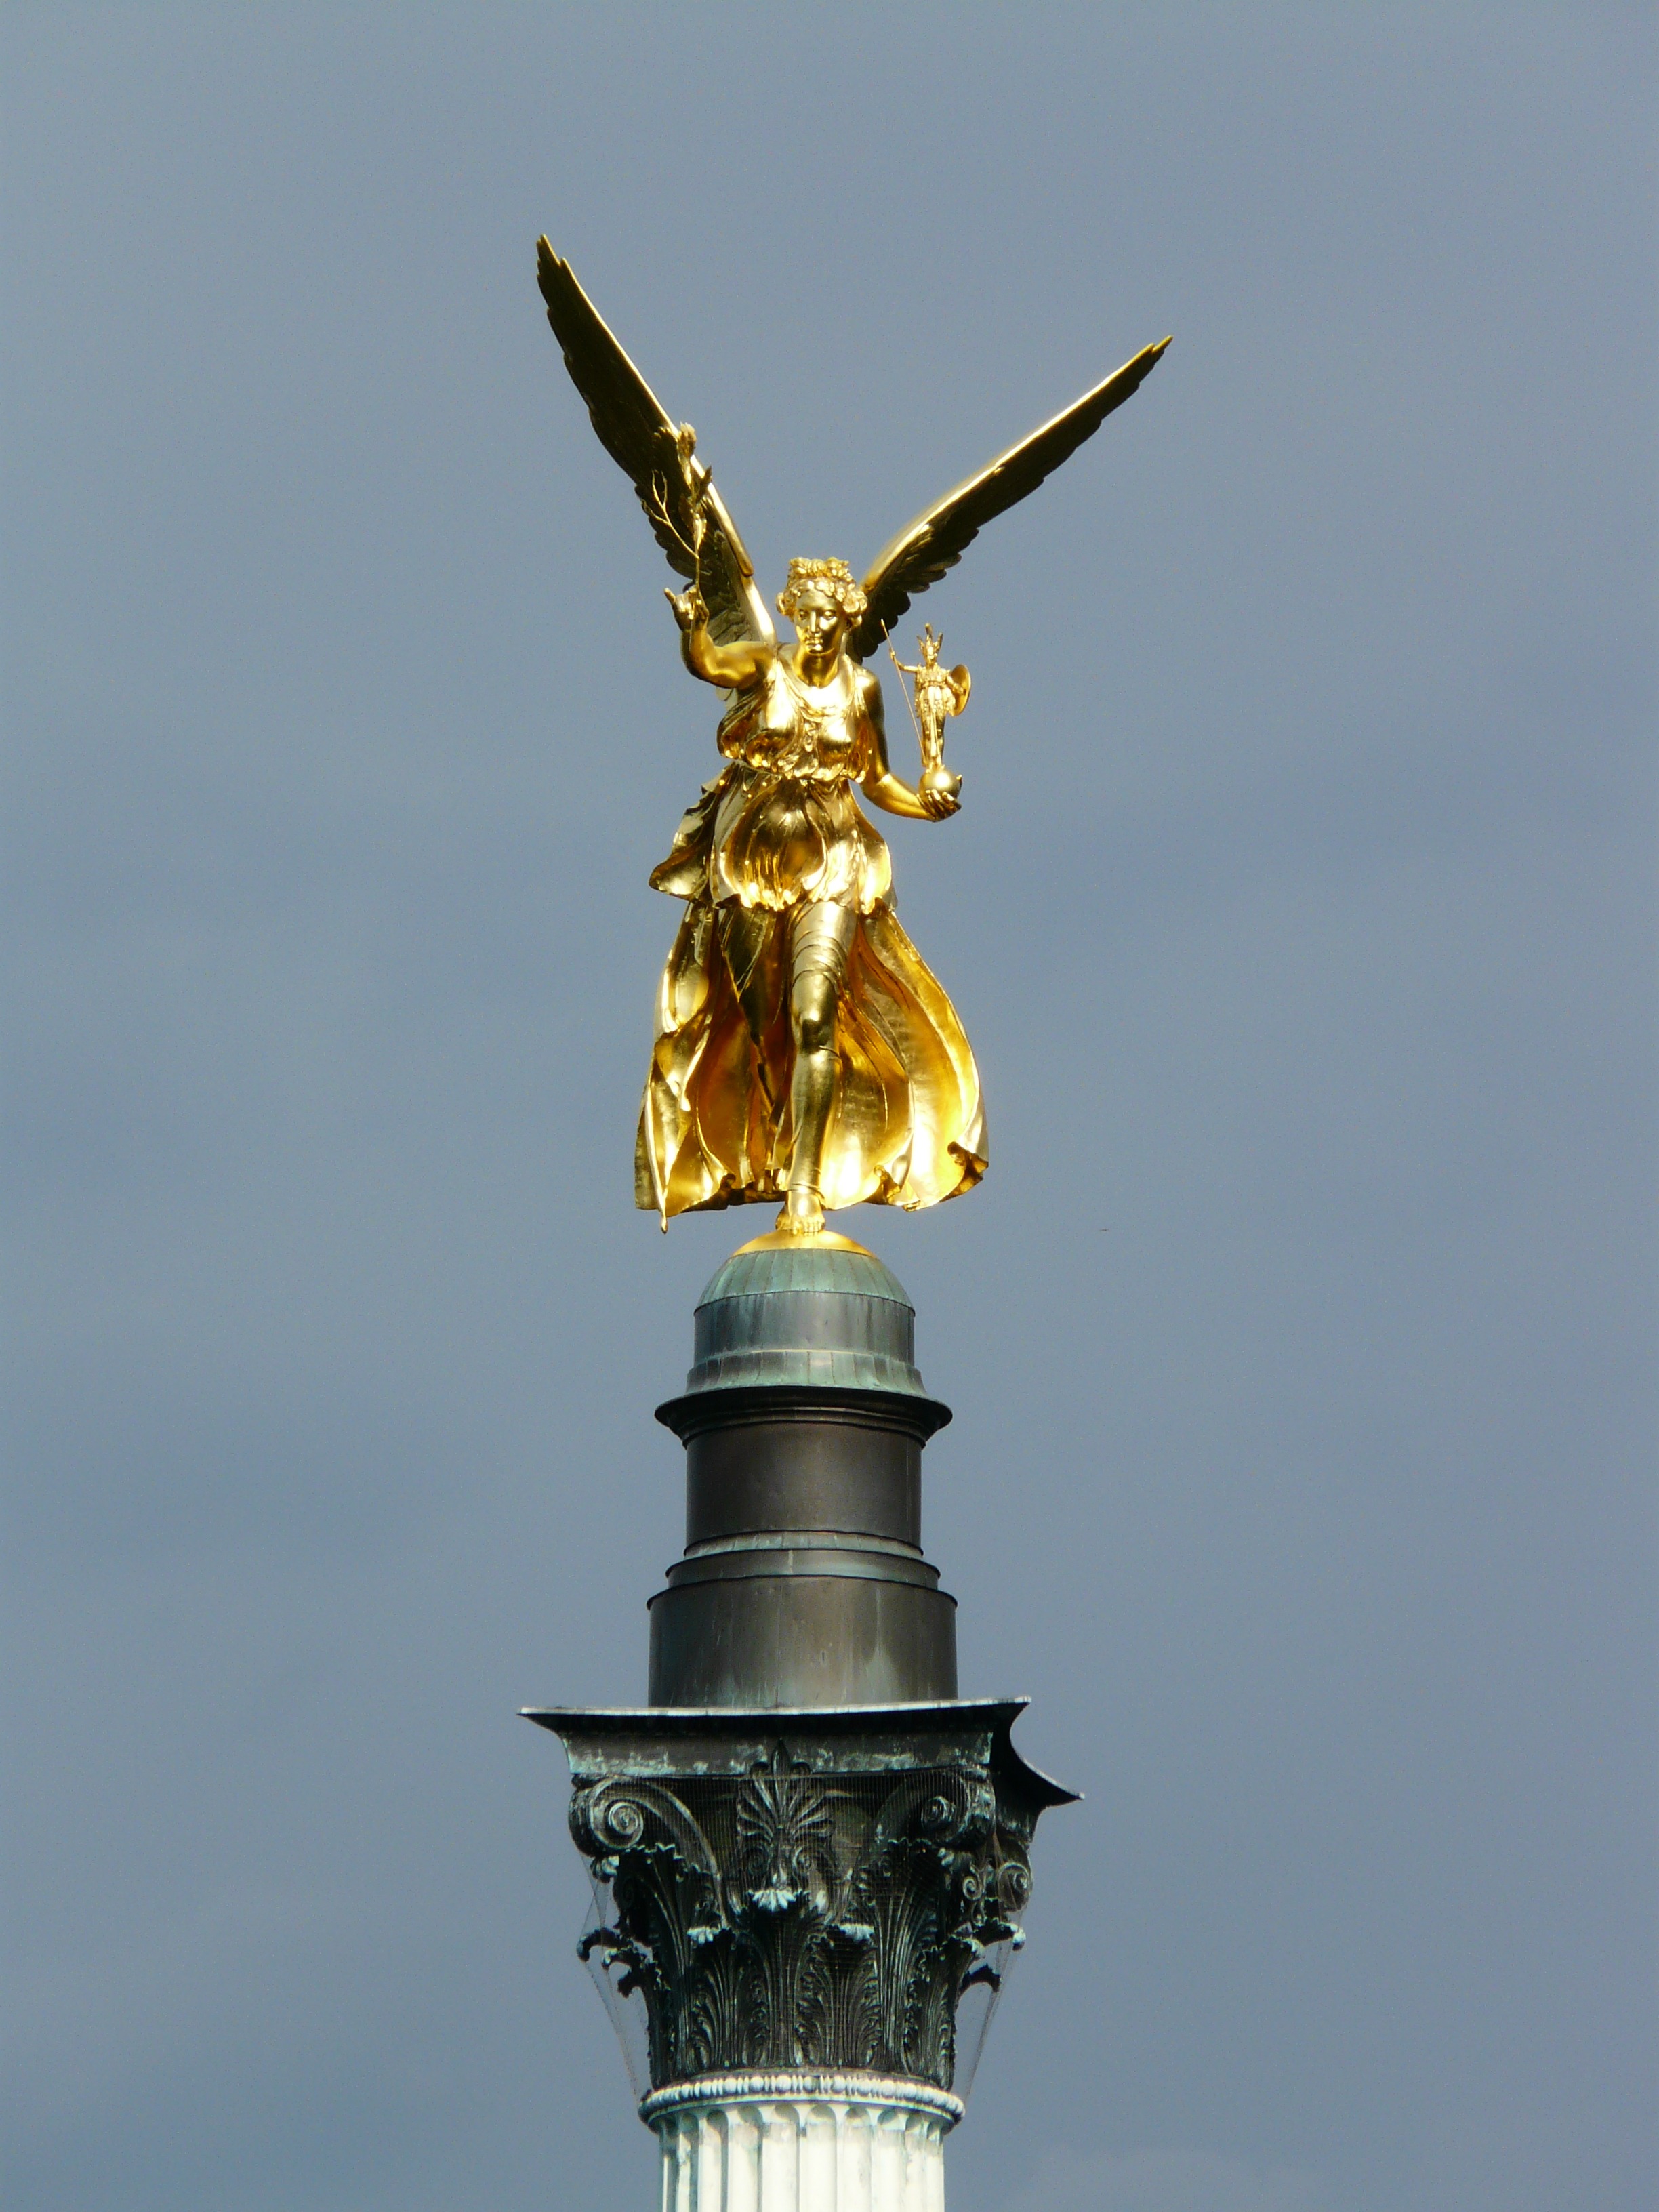
bird, monument, statue, golden, tower, street light, lighting, sculpture, figure, light fixture, still image, angel of peace, matosinhos, bogenhausen, corinthian style